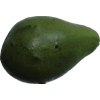
Label: green_avocado